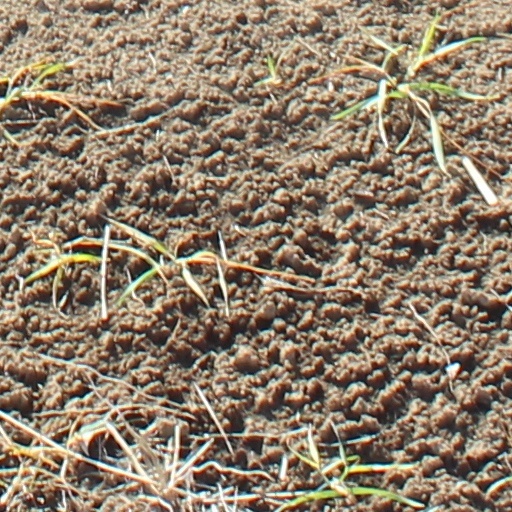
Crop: wheat